Cold Steel (1987 film)

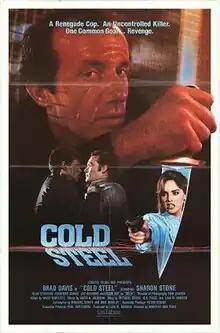
Theatrical release poster

Cold Steel is a 1987 American thriller film directed by Dorothy Ann Puzo, and starring Brad Davis, Sharon Stone, Jonathan Banks, and Adam Ant. It was Anthony LaPaglia's film debut.